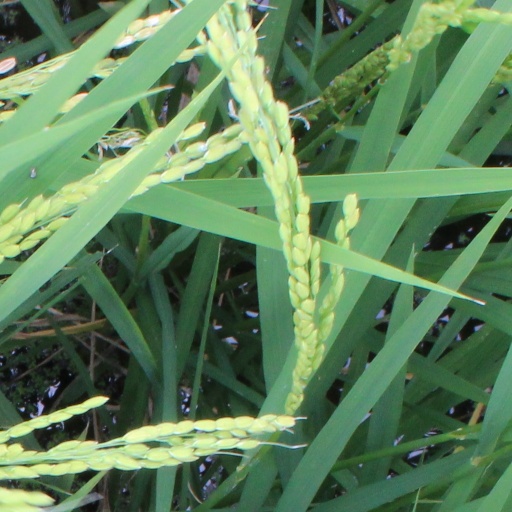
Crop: rice